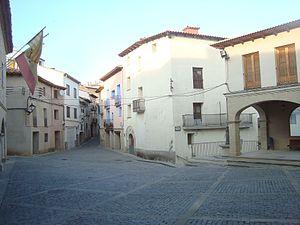
Ejulve est une commune d’Espagne, dans la province de Teruel, communauté autonome d'Aragon comarque d'Andorra-Sierra de Arcos